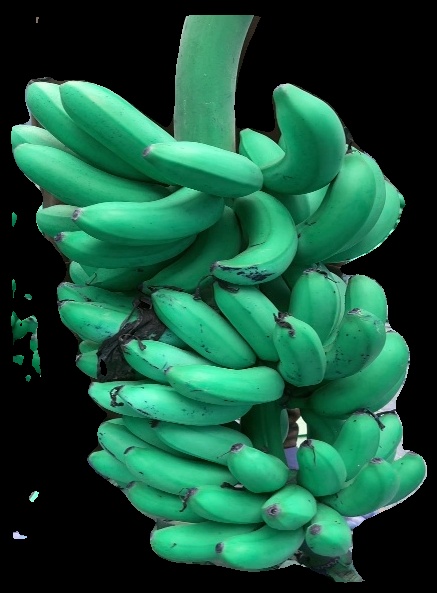
Variety: rasbale
Grade: grade1